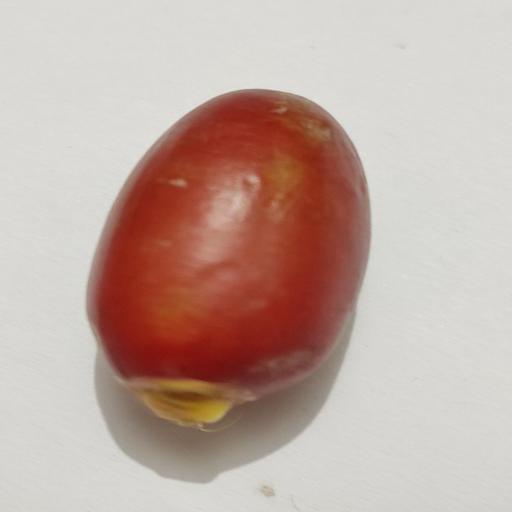
Crop type: Date Palm